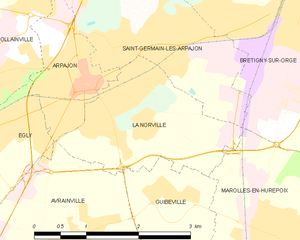
Carte des communes françaises La Norville